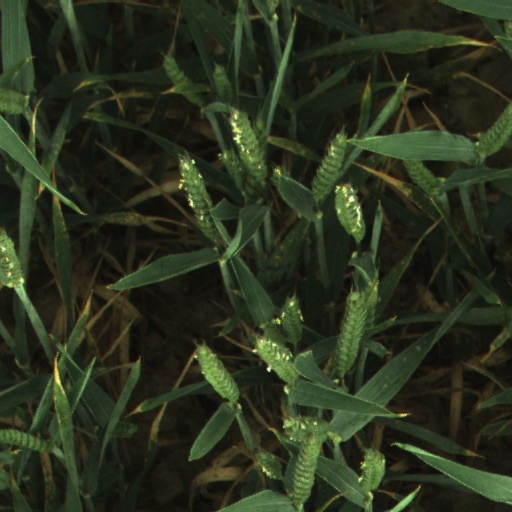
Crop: wheat